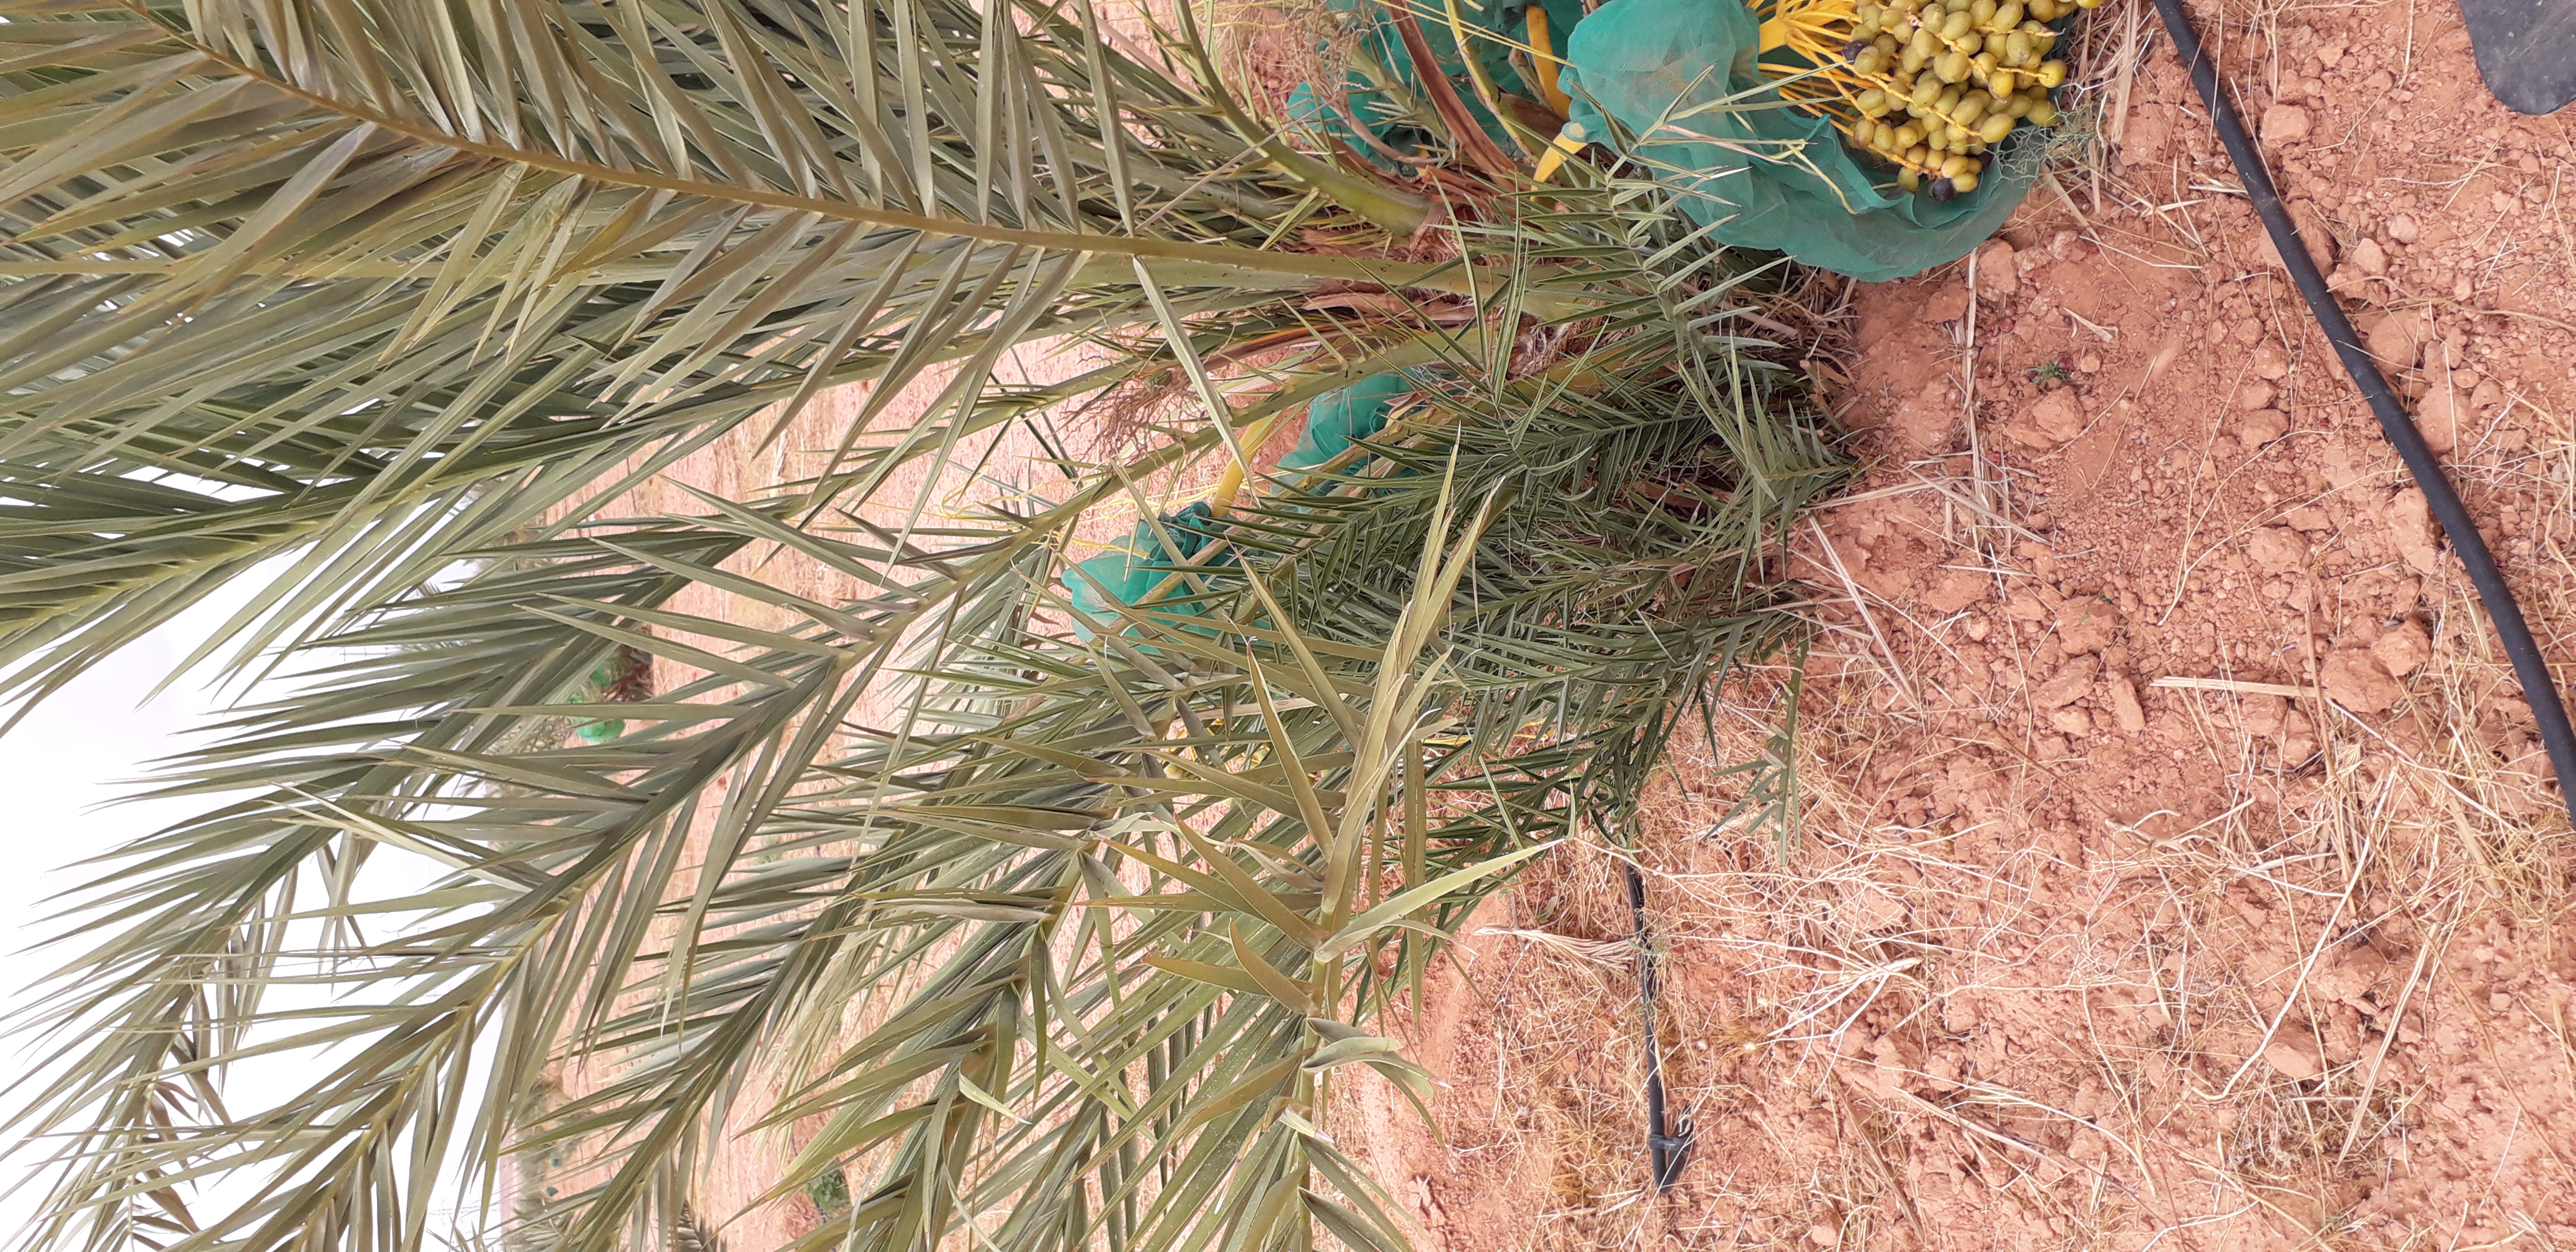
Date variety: kholt